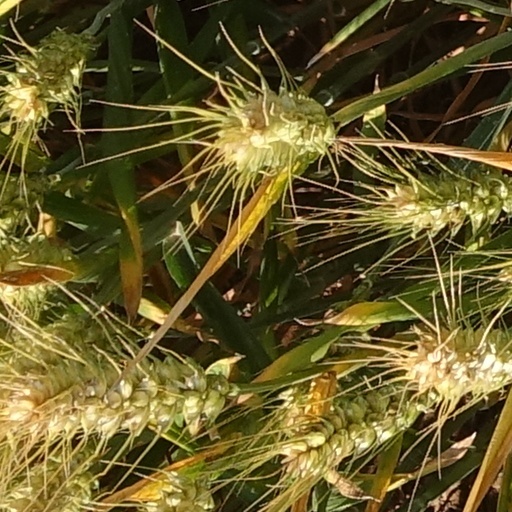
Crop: wheat